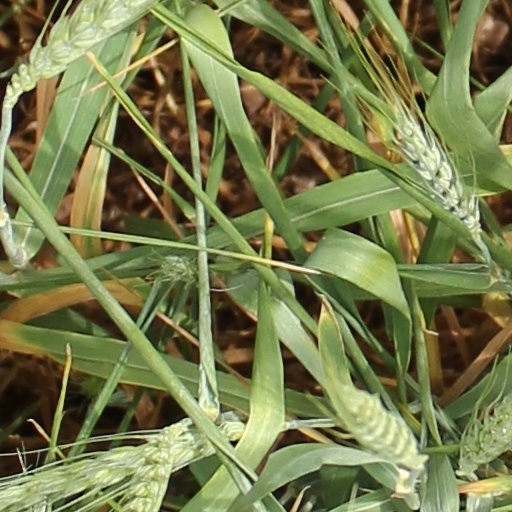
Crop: wheat